The Holographic Principle

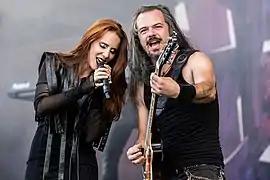
Simone Simons, Epica's lead singer and frontwoman, and guitarist Isaac Delahaye promoting the album on tour.

"Eidola" is the first track that appears on the album. Mark Jansen and Simone Simons said about the track: “The title comes from the ancient Greek for phantom or image, and it’s where the word ‘idol’ comes from. The idea is that after death, it's all that remains of the body. After I had written the music for Eidola, I felt there was something missing so our keyboard player Coen (Janssen) rebuilt it with many new parts and it became massive. He added an orchestra which gives a cinematic feel and we have all these metal riffs going on. It's like a wild roller coaster ride.” The child vocals were provided by Coen Janssen's daughter Cato.